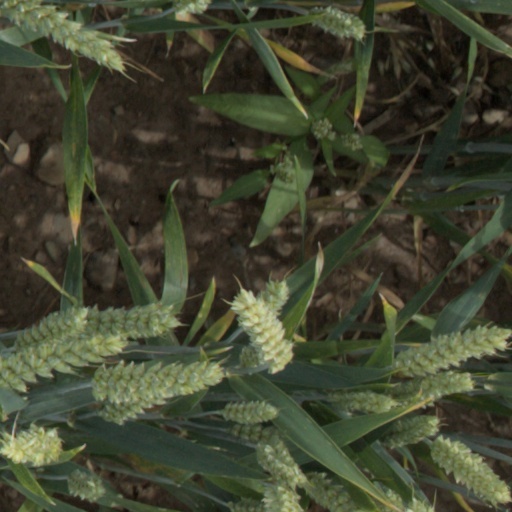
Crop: wheat